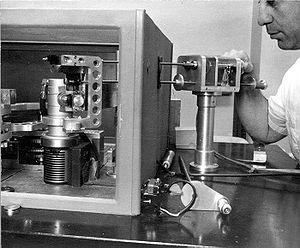
L'analyse spectrale d'un rayonnement électromagnétique fait souvent intervenir une dispersion angulaire dépendant de la longueur d'onde ; c'est l'analyse dispersive en longueur d'onde. Pour la lumière visible, il existe deux manières de faire : avec un prisme ou avec un réseau de diffraction optique. Pour les rayons X, cela se fait par diffraction sur un monocristal. La méthode porte alors le nom de spectroscopie de rayons X à dispersion de longueur d'onde, et spectroscopie de fluorescence de rayons X à dispersion de longueur d'onde pour l'application en spectroscopie de fluorescence des rayons X.
La spectrométrie de fluorescence des rayons X est une technique d'analyse chimique utilisant une propriété physique de la matière, la fluorescence de rayons X.